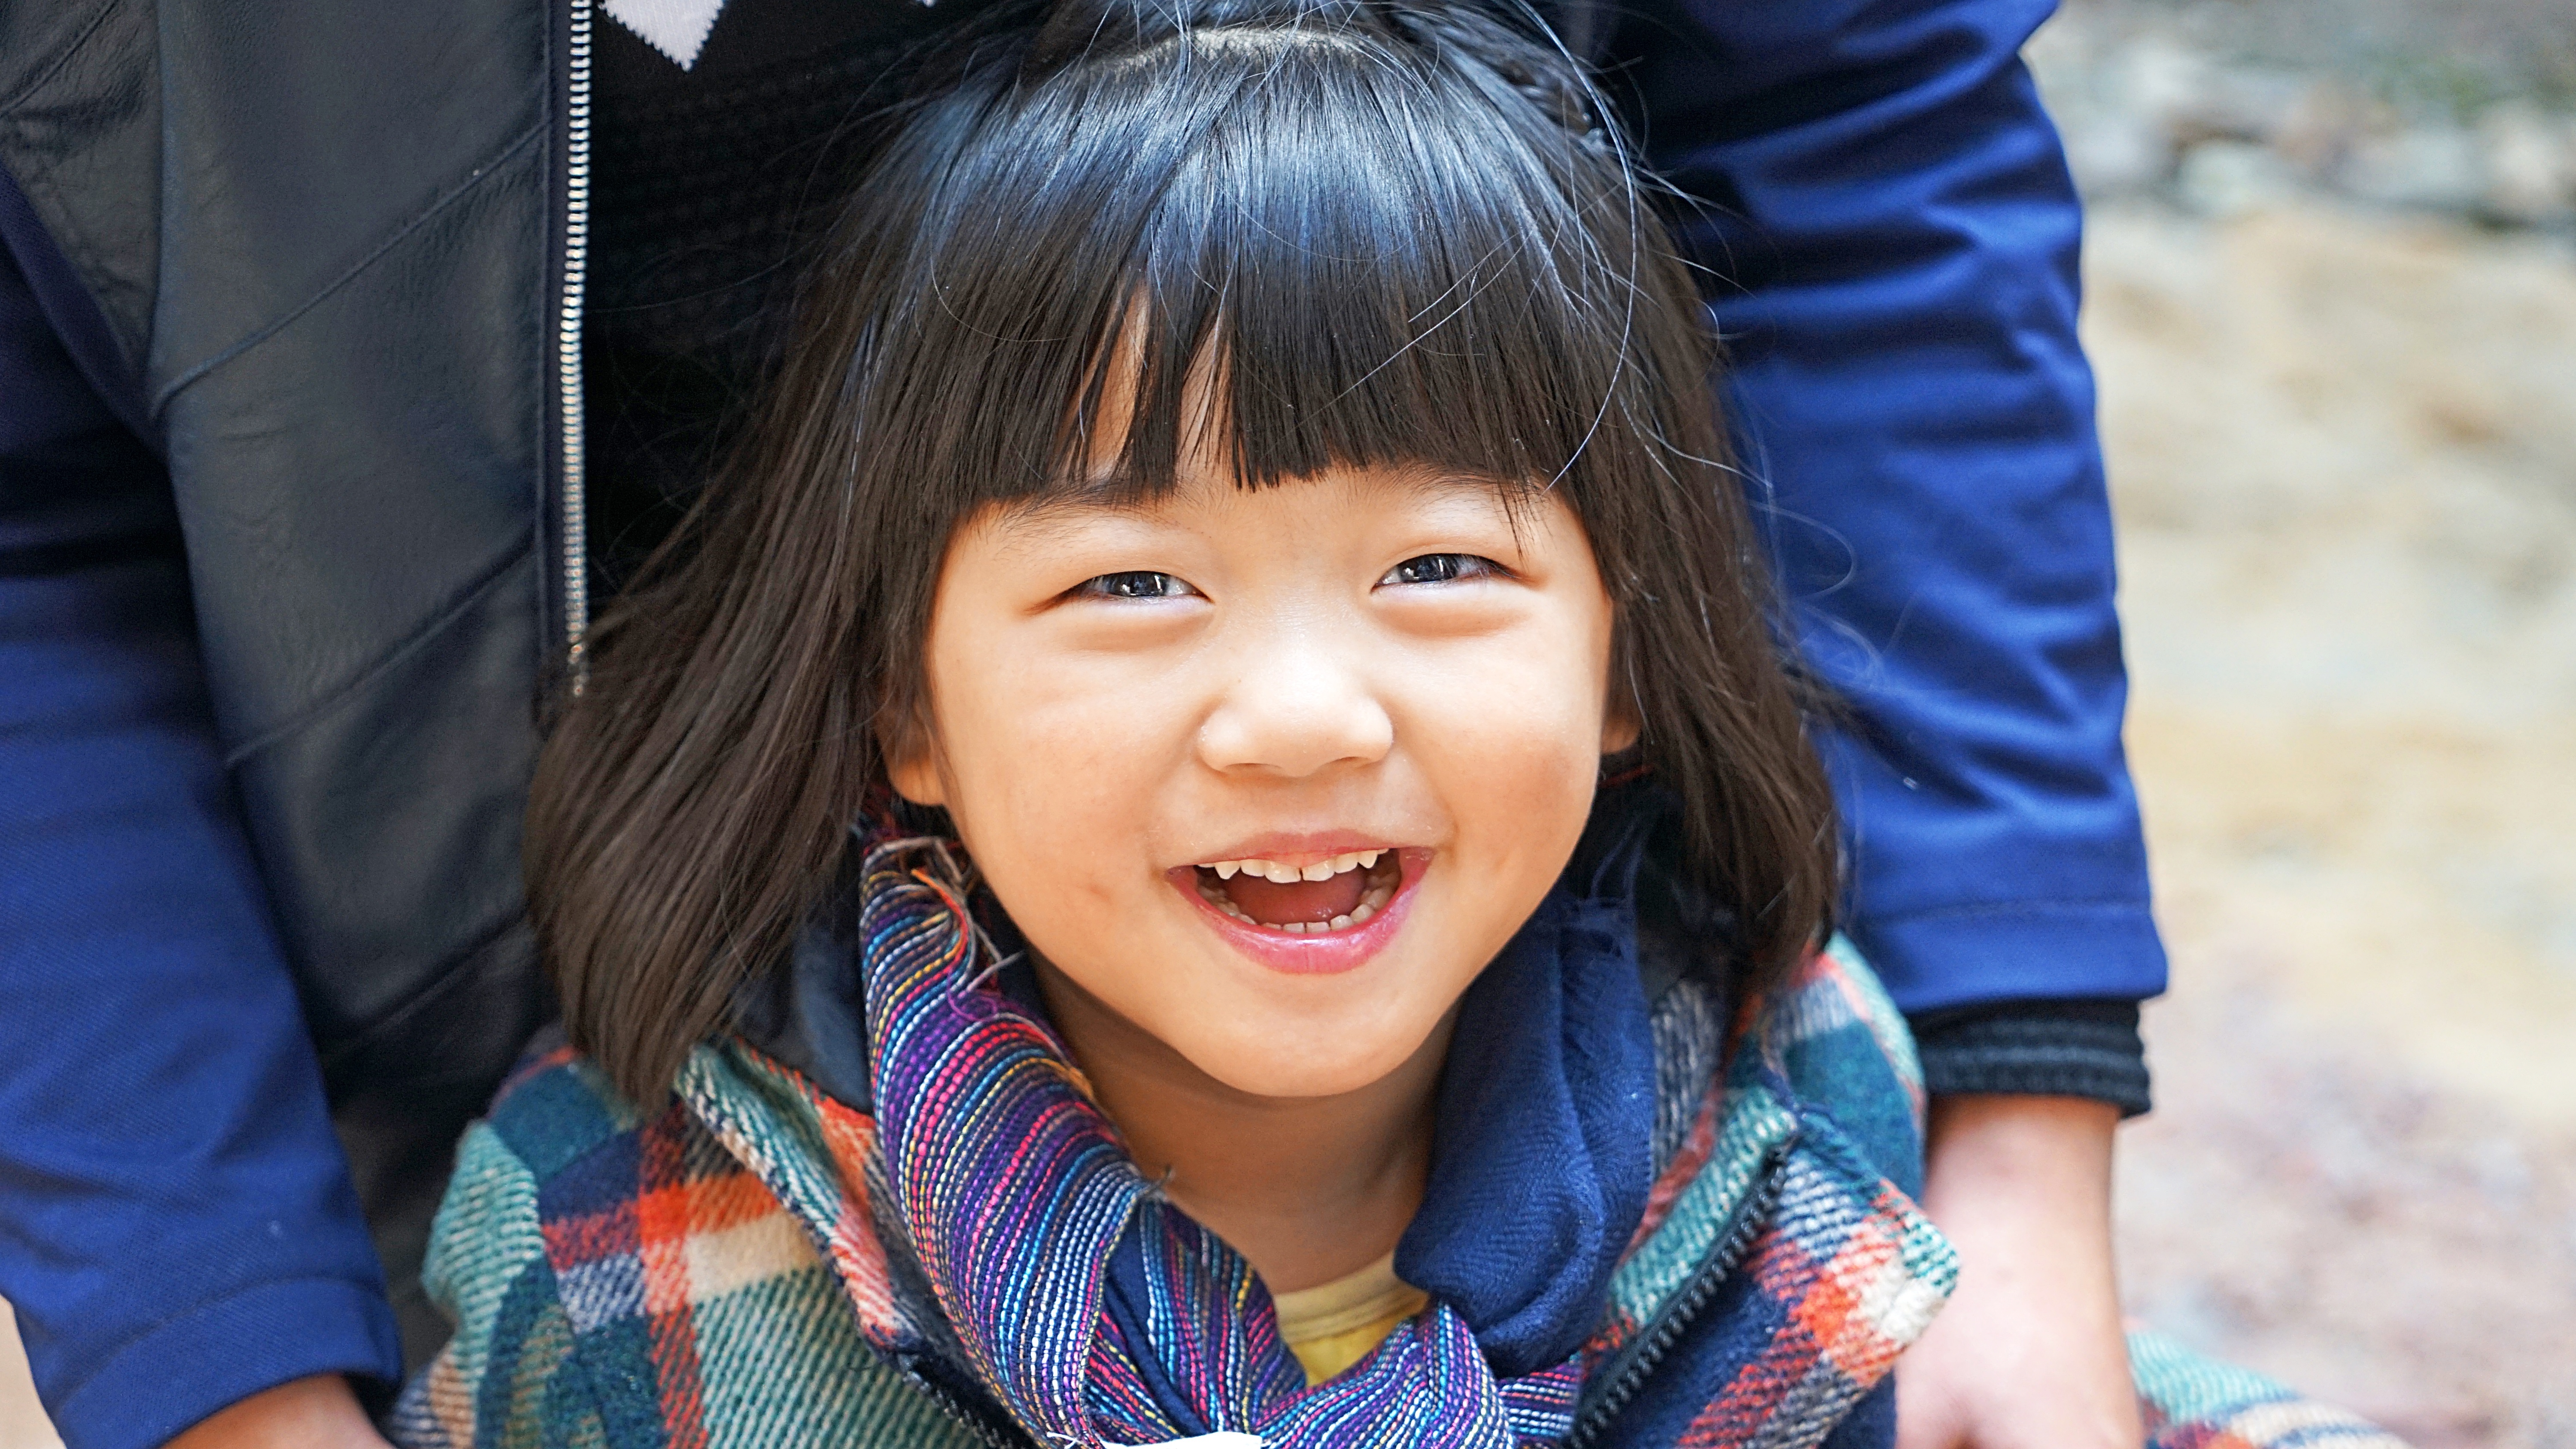
person, people, girl, sweet, cute, portrait, asia, child, blue, facial expression, smile, laugh, sibling, family, girls, happy, infant, toddler, eye, skin, china, laughter, emotion, excited, portrait photography, laughing out loud